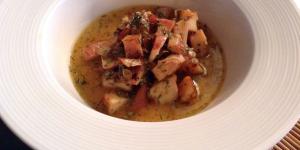
escabeche de pulpo